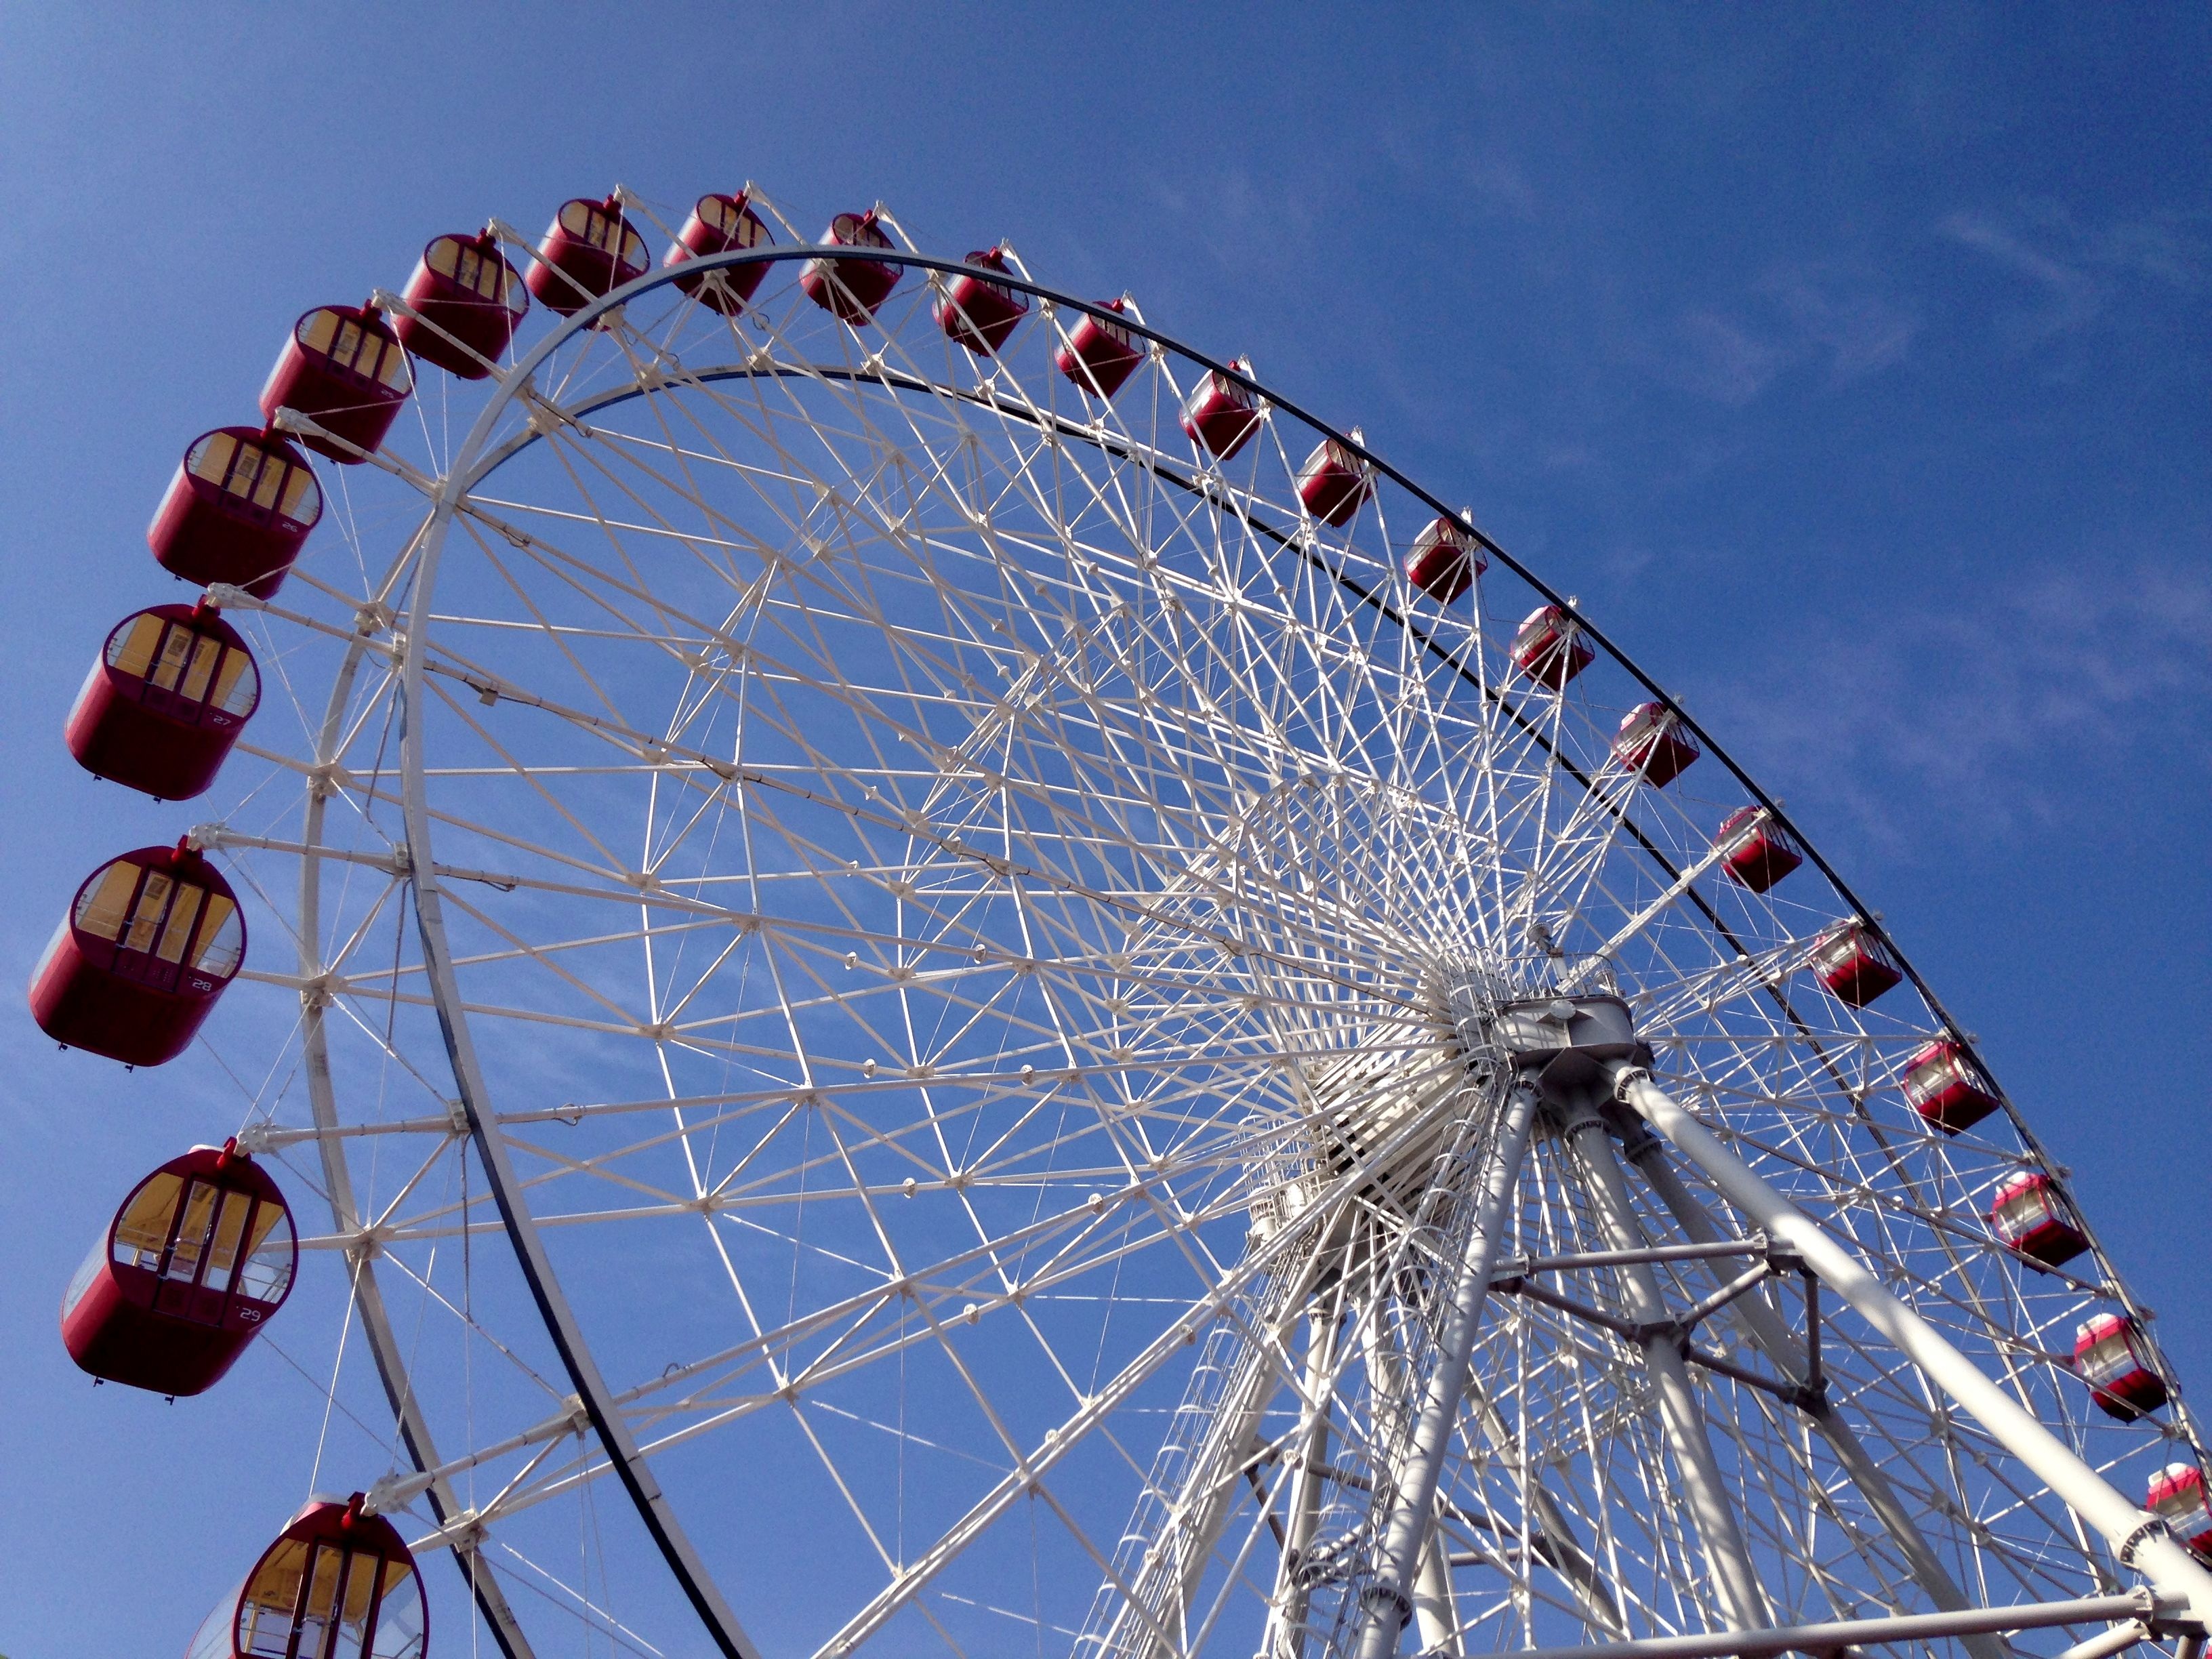
recreation, ferris wheel, amusement park, park, tourist attraction, amusement ride, monkey park, outdoor recreation, geographical feature, aichi prefecture, inuyama shi